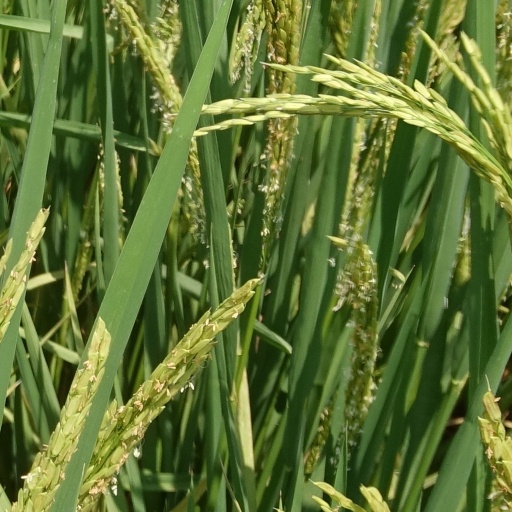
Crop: rice